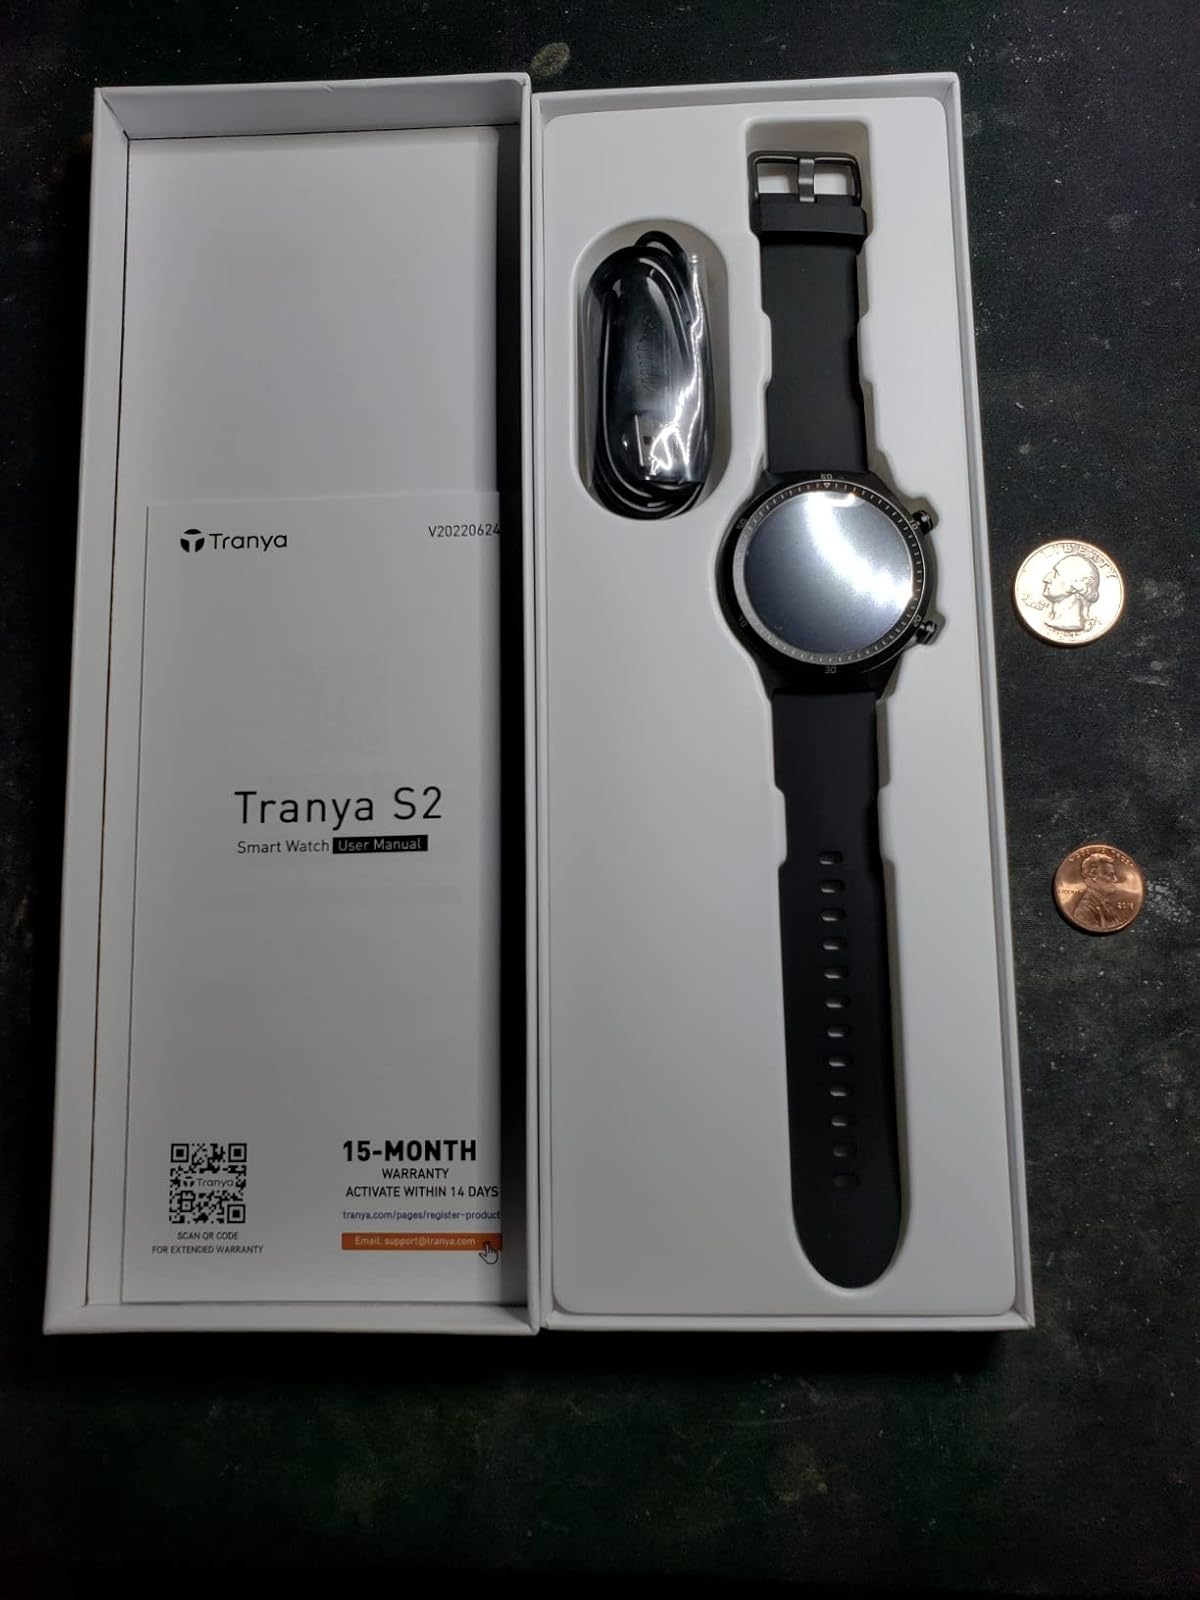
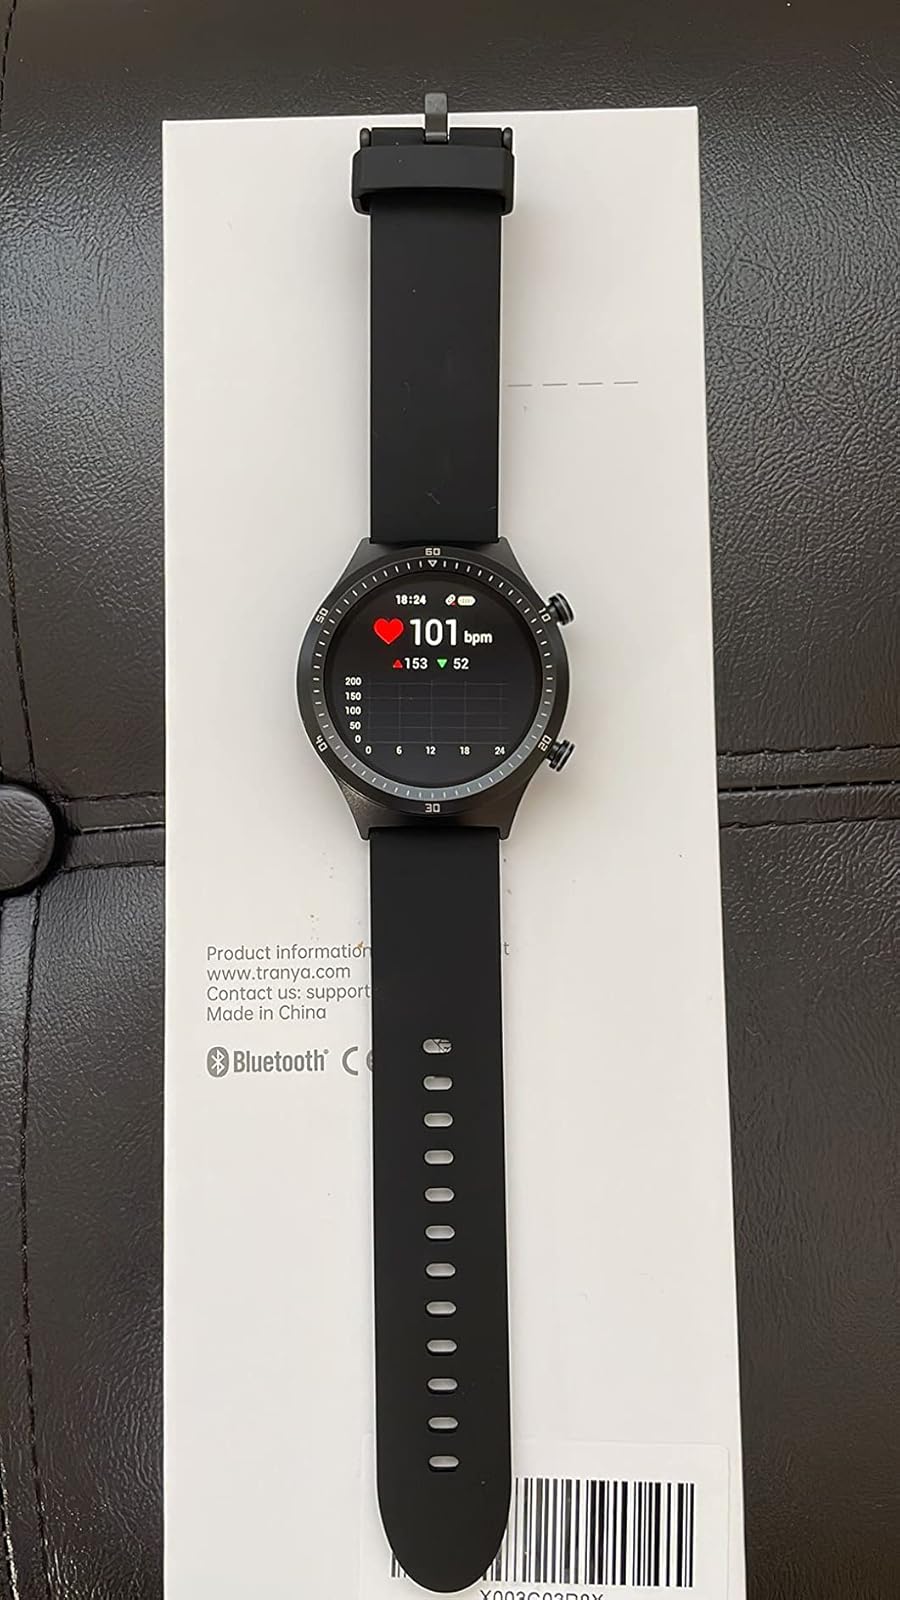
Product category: smartwatch
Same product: yes